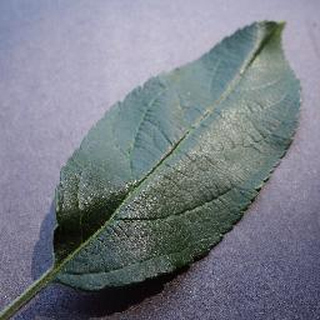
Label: healthy_apple